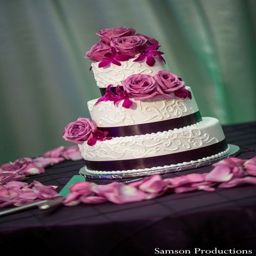
a purple wedding cake at a wedding reception .